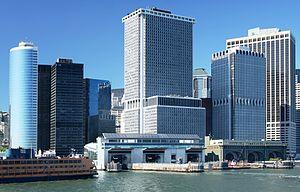
Terminal du ferry de Staten Island, à Lower Manhattan.